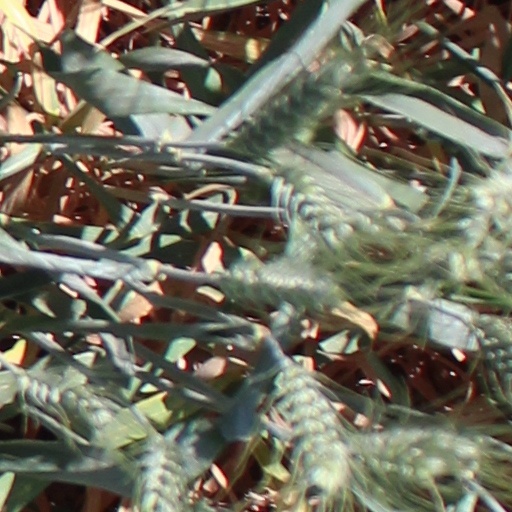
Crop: wheat